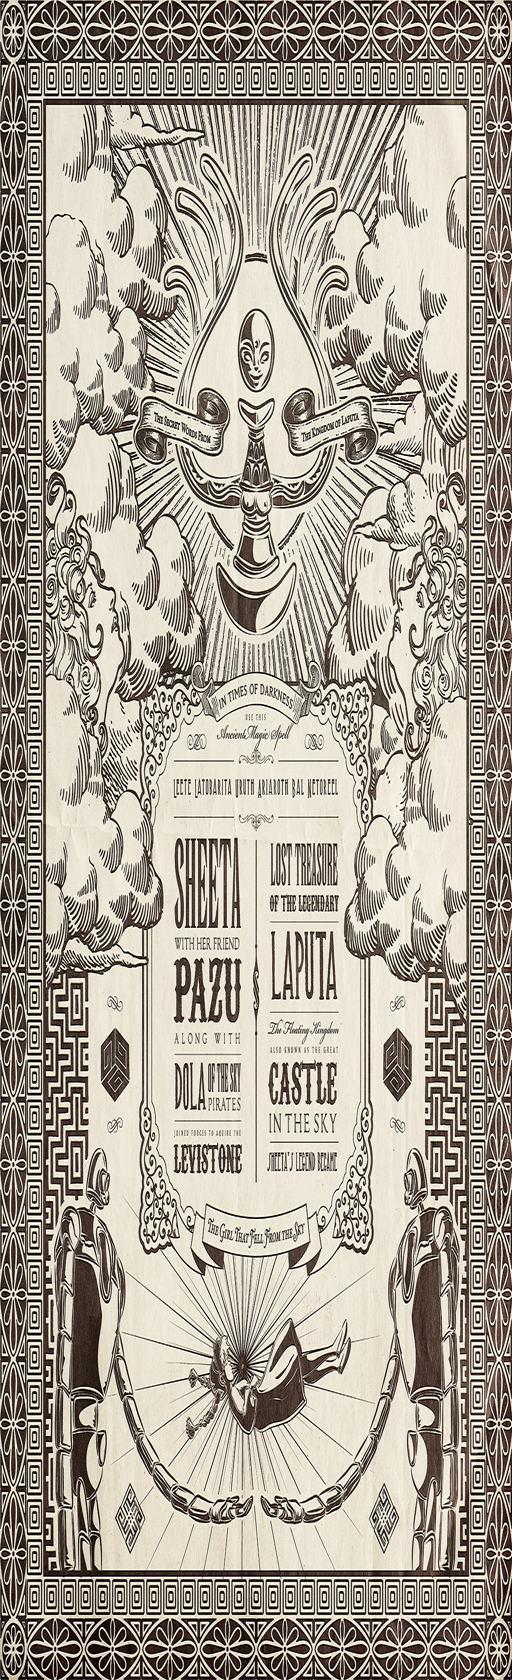
digital art selected for the #